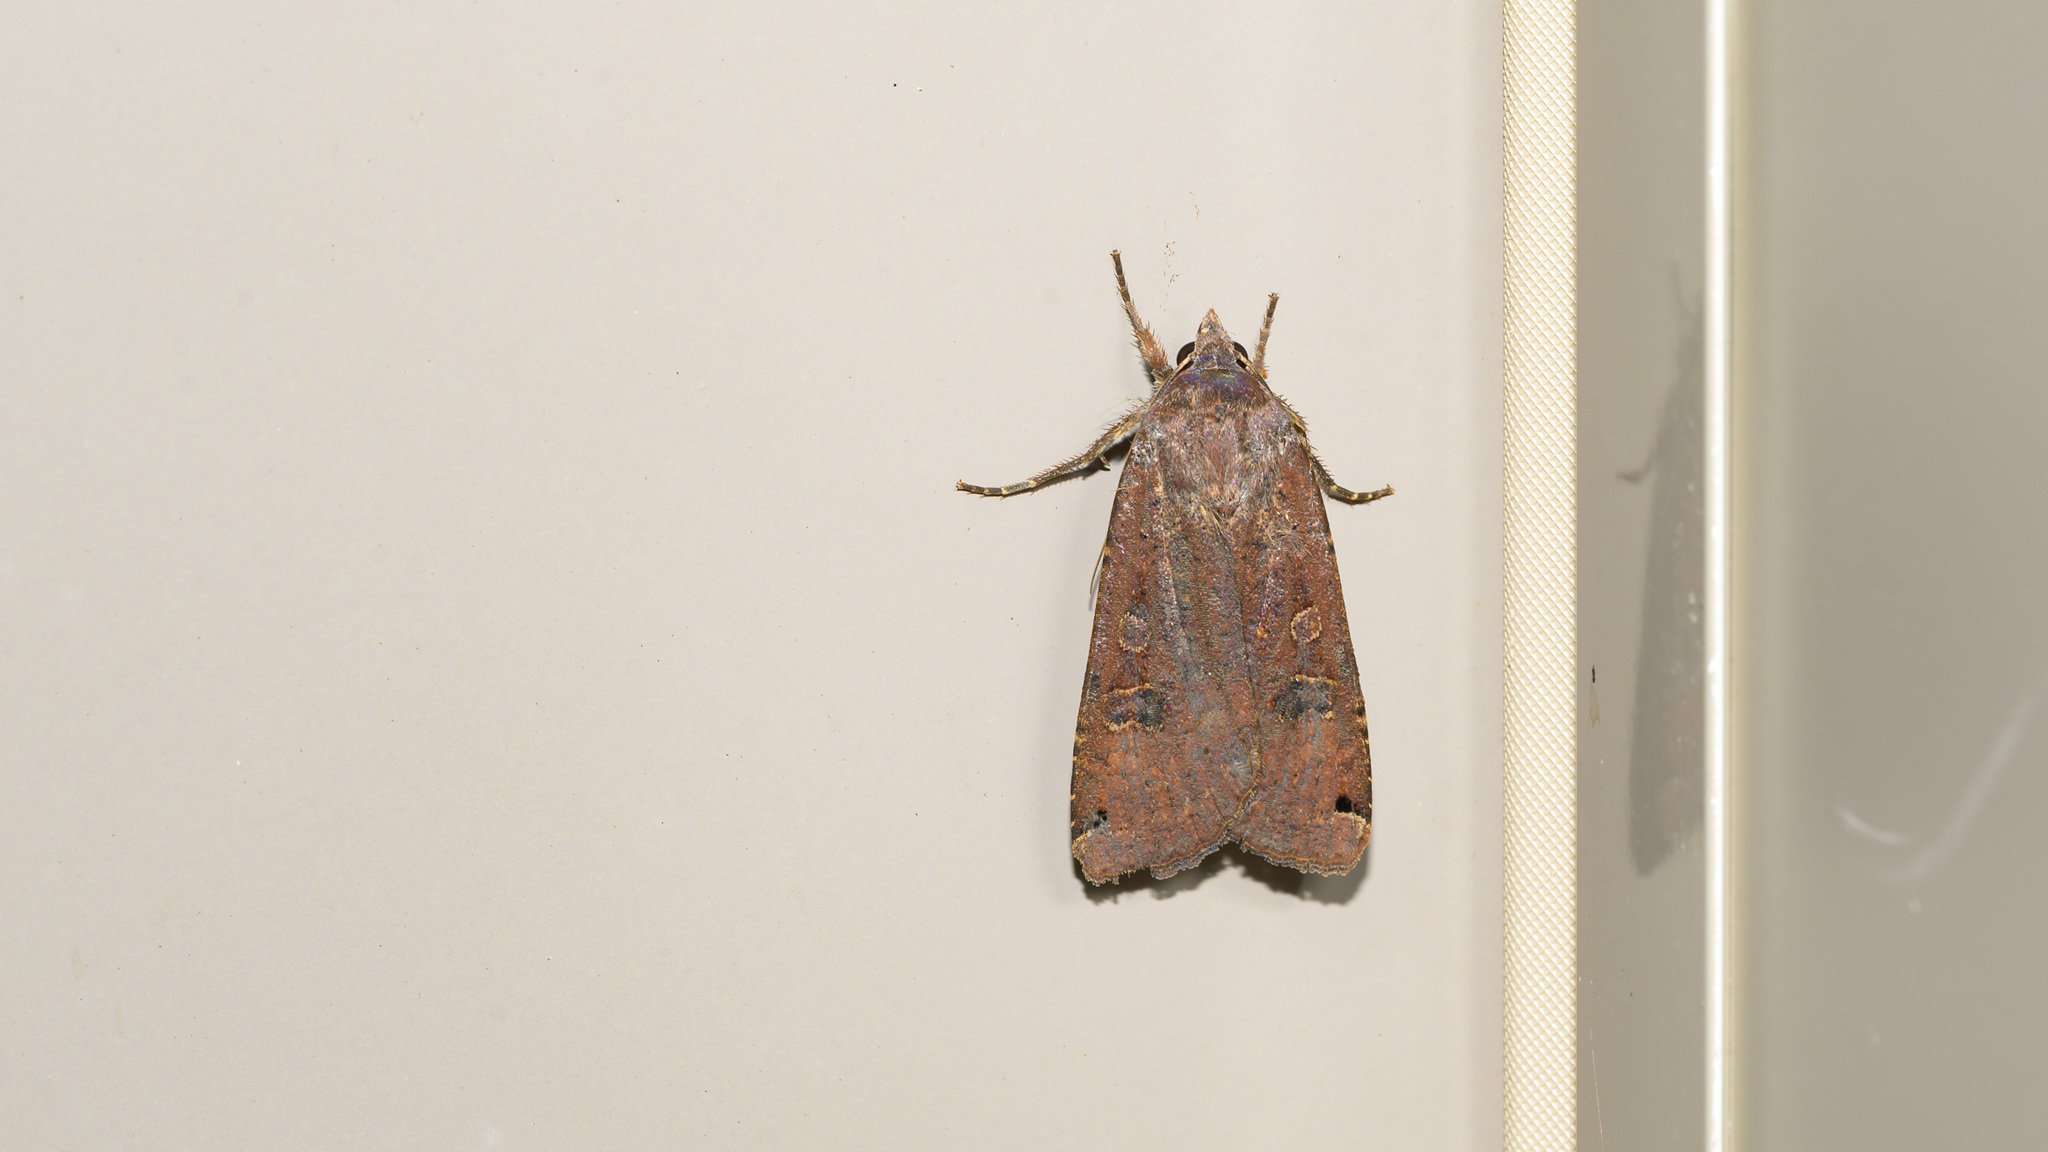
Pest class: cutworms